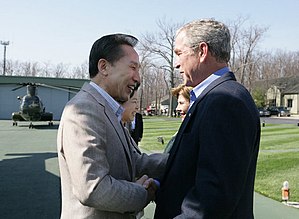
Sydkoreas historie / Sjette republik (efter 1987)
Præsident George W. Bush og Laura Bush ønsker den sydkoreanske præsident Lee Myung-bak og Kim Yoon-ok velkommen til den amerikanske præsidentens landsted, Camp David i Maryland i 2008.
Sydkoreas historie begynder formelt set ved proklameringen af Republikken Korea den 15. august 1948, selv om Syngman Rhee havde erklæret republikken i Seoul allerede den 13. august.